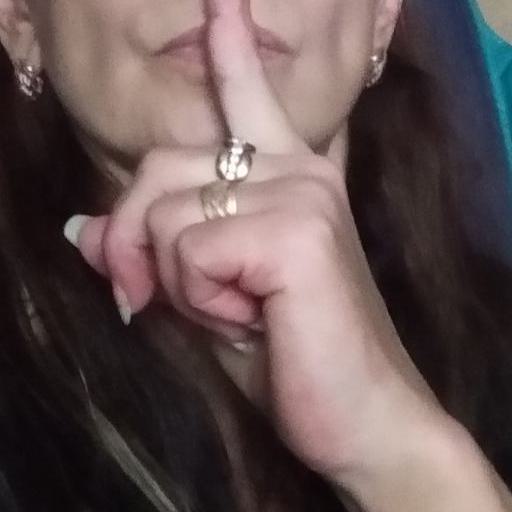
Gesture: mute